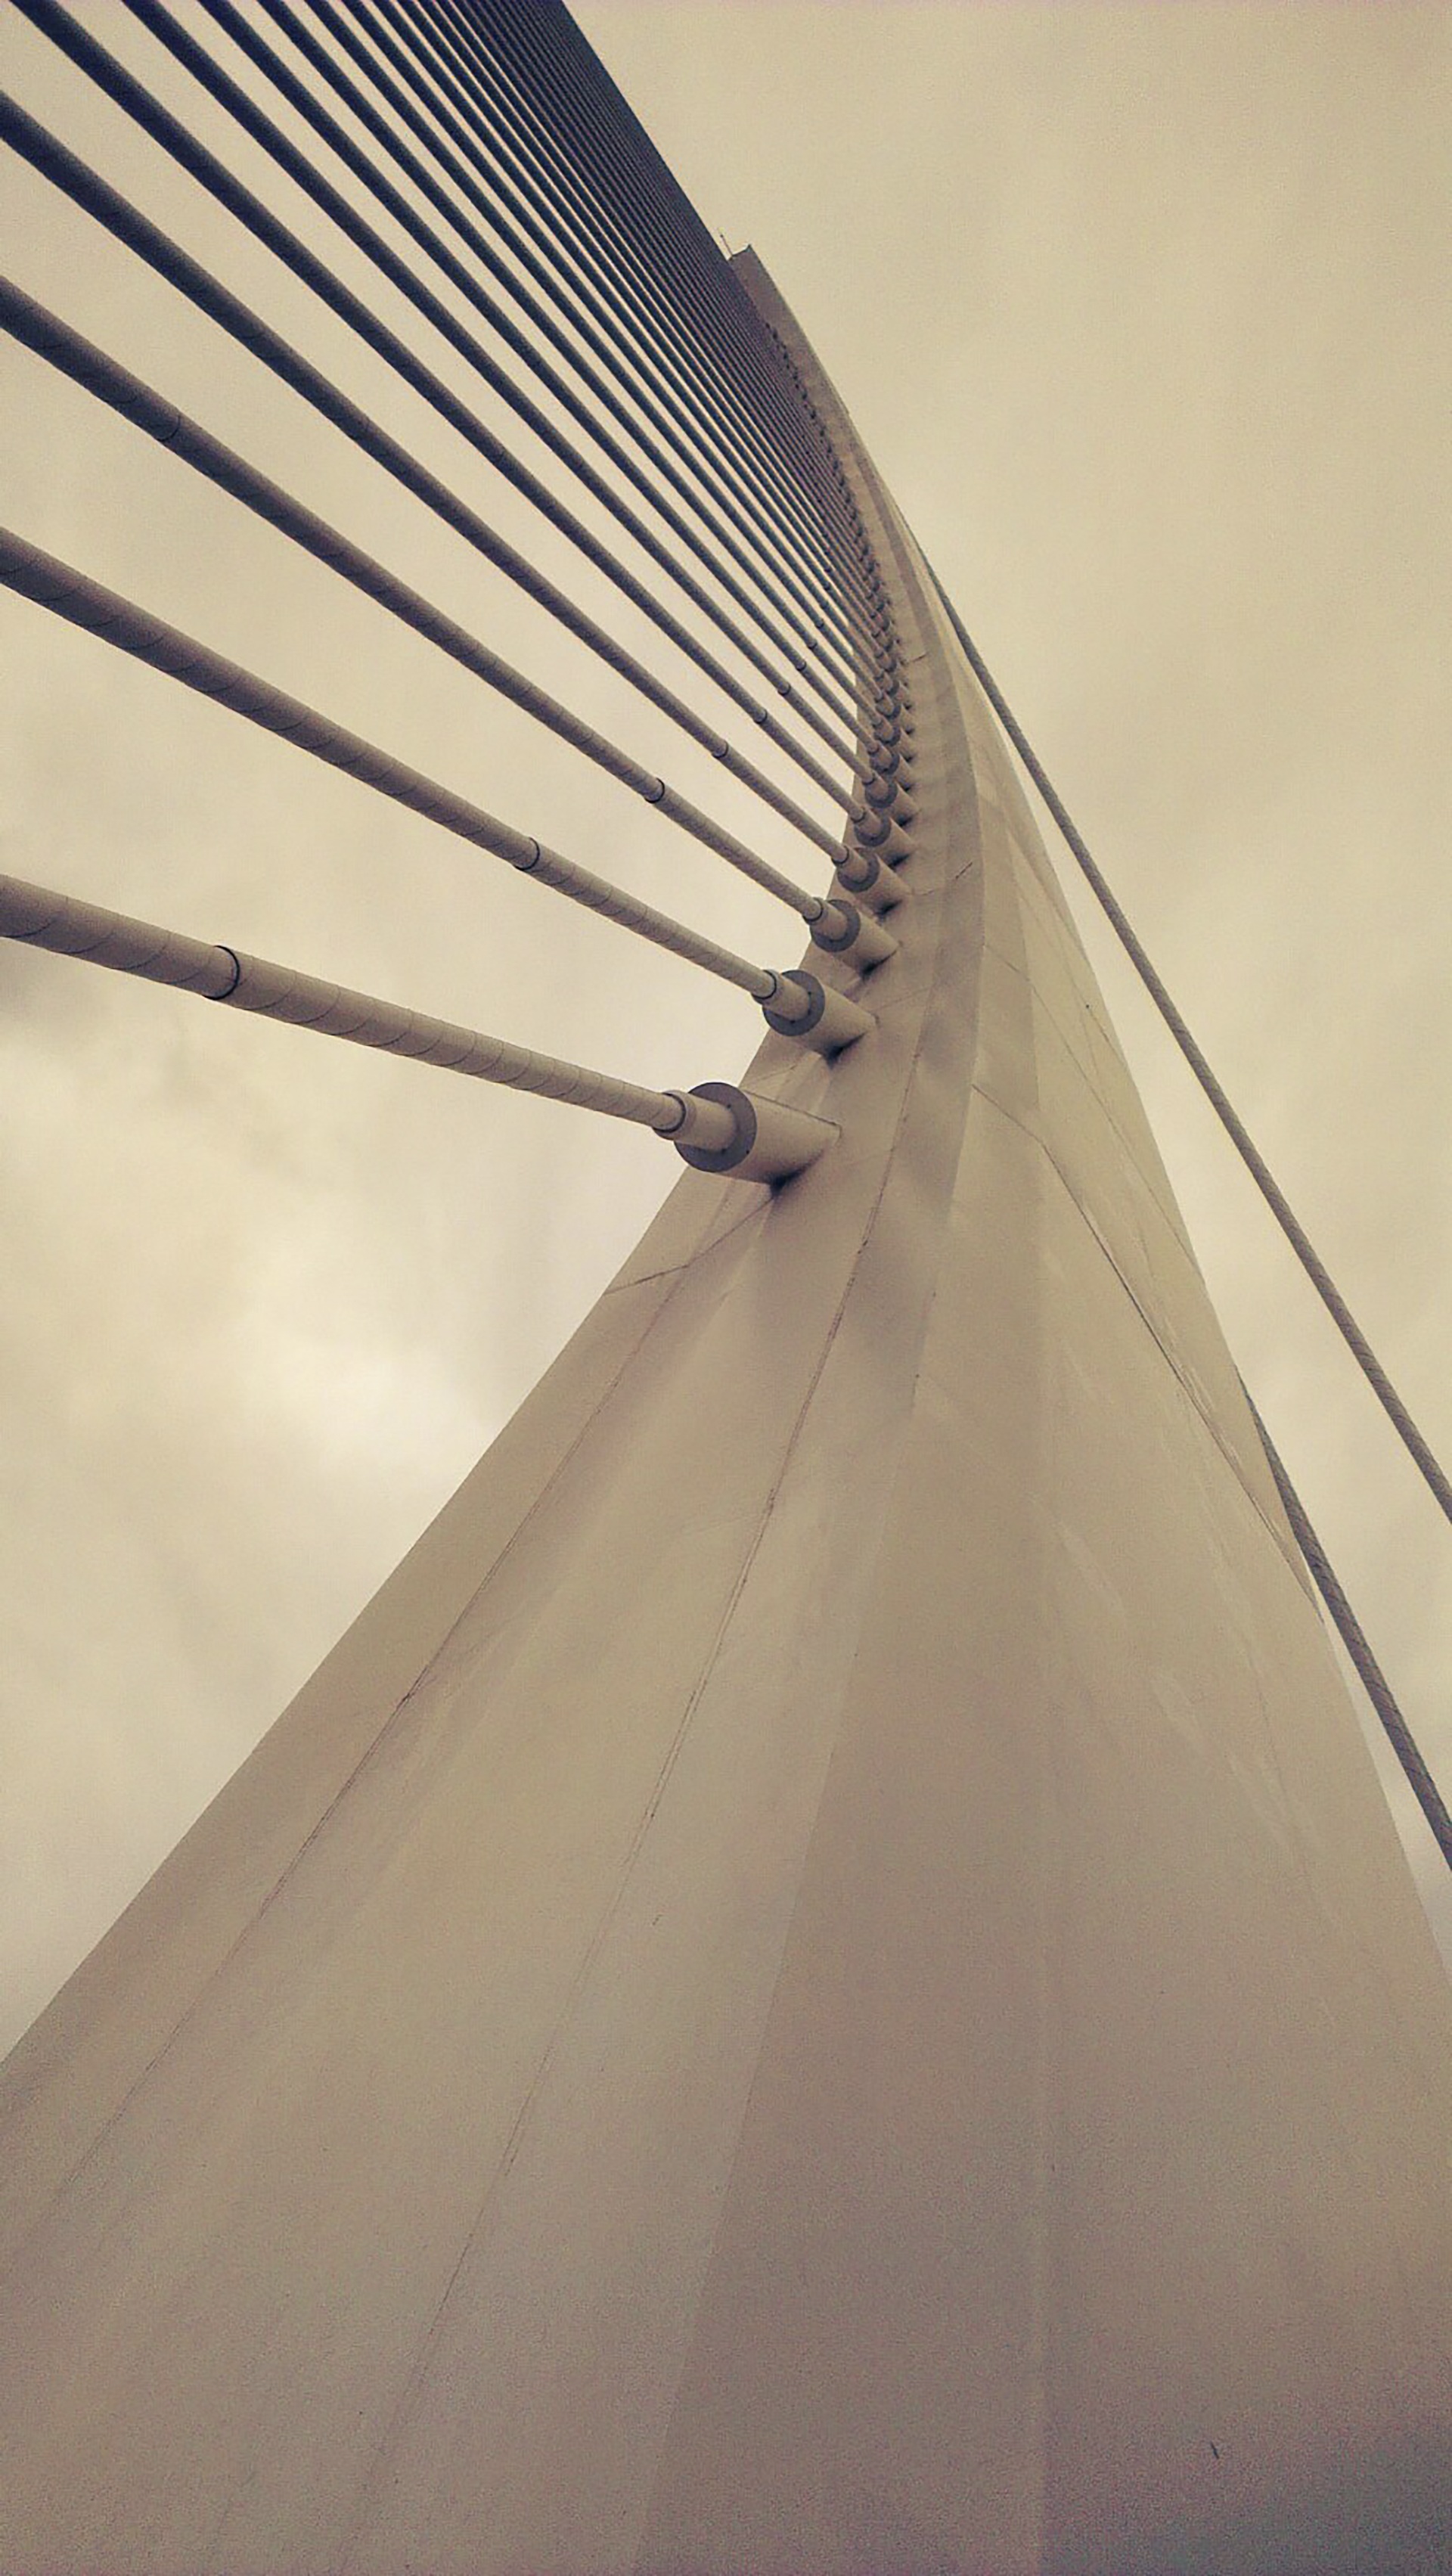
wing, light, architecture, white, bridge, sunlight, skyscraper, ceiling, line, reflection, mast, lighting, modern, buildings, symmetry, valencia, shape, daylighting, city of arts and sciences